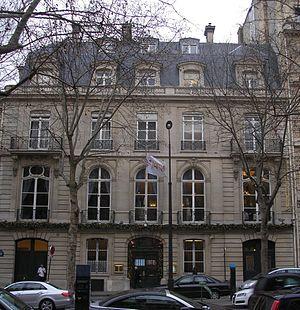
Façade de la Maison des Arts et Métiers, 9 et 9 bis avenue d'Iéna (Paris, 16e).
L’avenue d’Iéna est une voie publique de Paris située dans le quartier de Chaillot du 16ᵉ arrondissement.